Papel picado

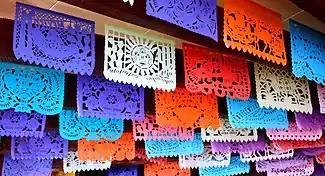
Papel picado

Papel picados made for Christmas are traditionally done with red or green tissue paper and with patterns of people and or objects relating to the holiday such as baby Jesus, angels, the Virgin Mary, Christmas trees, and bells.